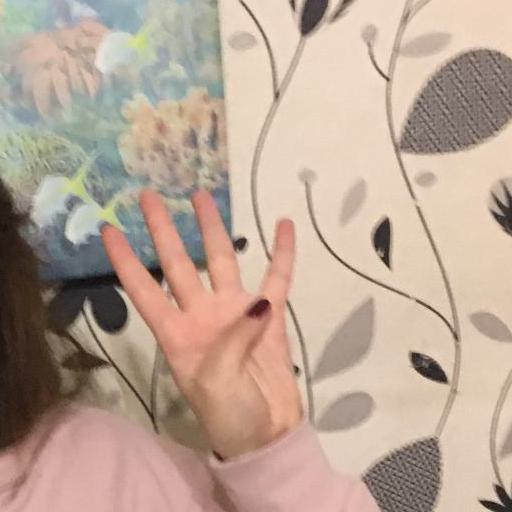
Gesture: four